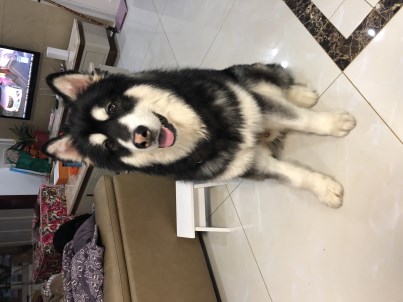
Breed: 1324-n000004-malamute